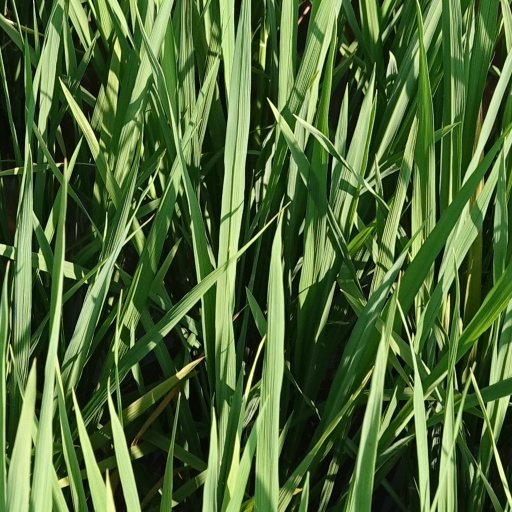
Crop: rice